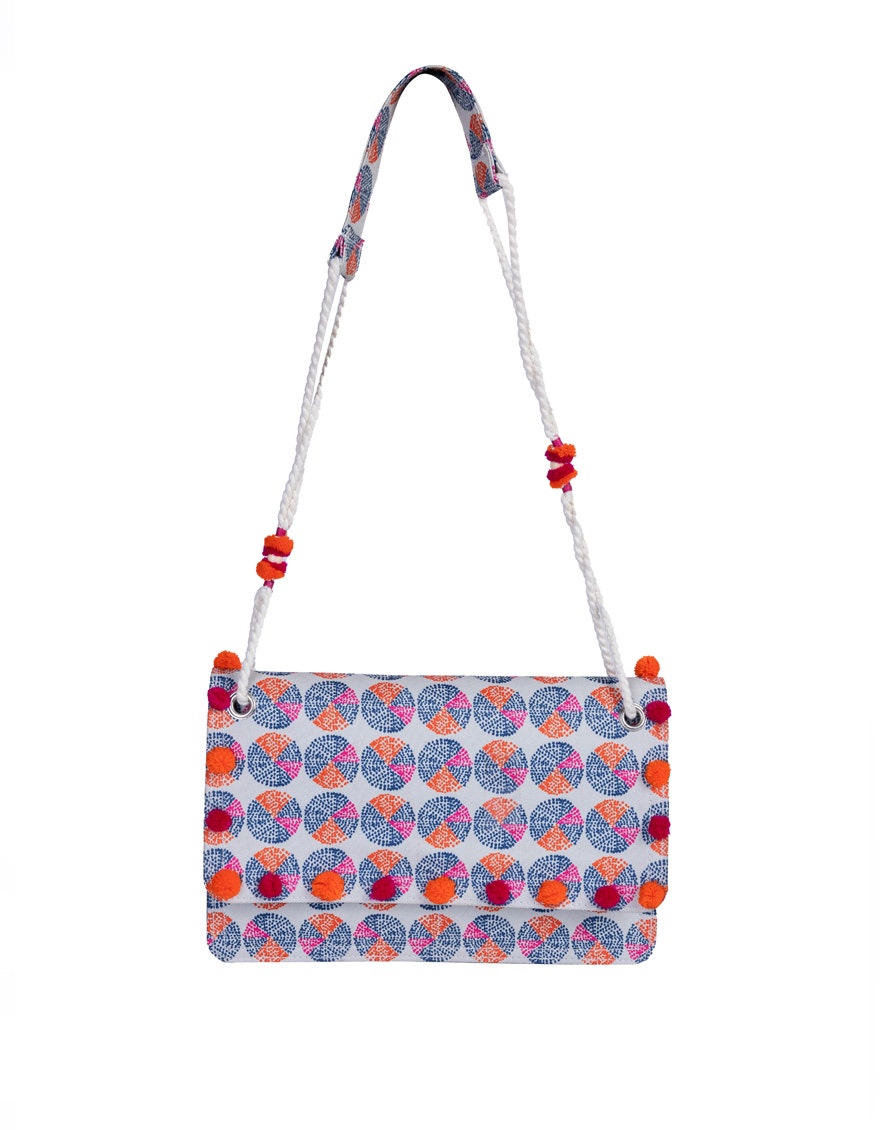
multi kalpana bag